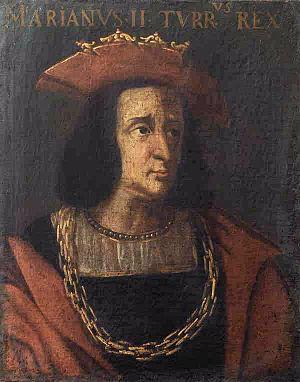
Le judicat de Logudoro ou de Torres est un des quatre judicats qui naquirent en Sardaigne au VIIIᵉ siècle pour remplacer un Empire romain devenu trop lointain et pour se protéger notamment des razzias arabes.
Cette page dresse une liste de personnalités mortes au cours de l'année 1232 :
Mariano II de Torres fut Juge de Logudoro de 1218 à 1232 et Juge de Gallura de 1216 à 1218 et prétendant au Judicat d'Arborée.